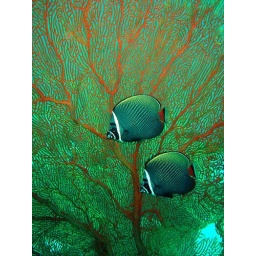
Two gorgeous butterfly fish just dying to have their pic taken against this gorgonian fan.